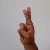
The image shows a hand gesture representing the letter 'R' in Indian Sign Language.